Paper clothing

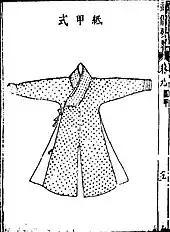
Chinese paper gambeson depicted in the Wubei Yaolue military manual (1632)

Paper clothing is garments and accessories made from paper or paper substitutes.